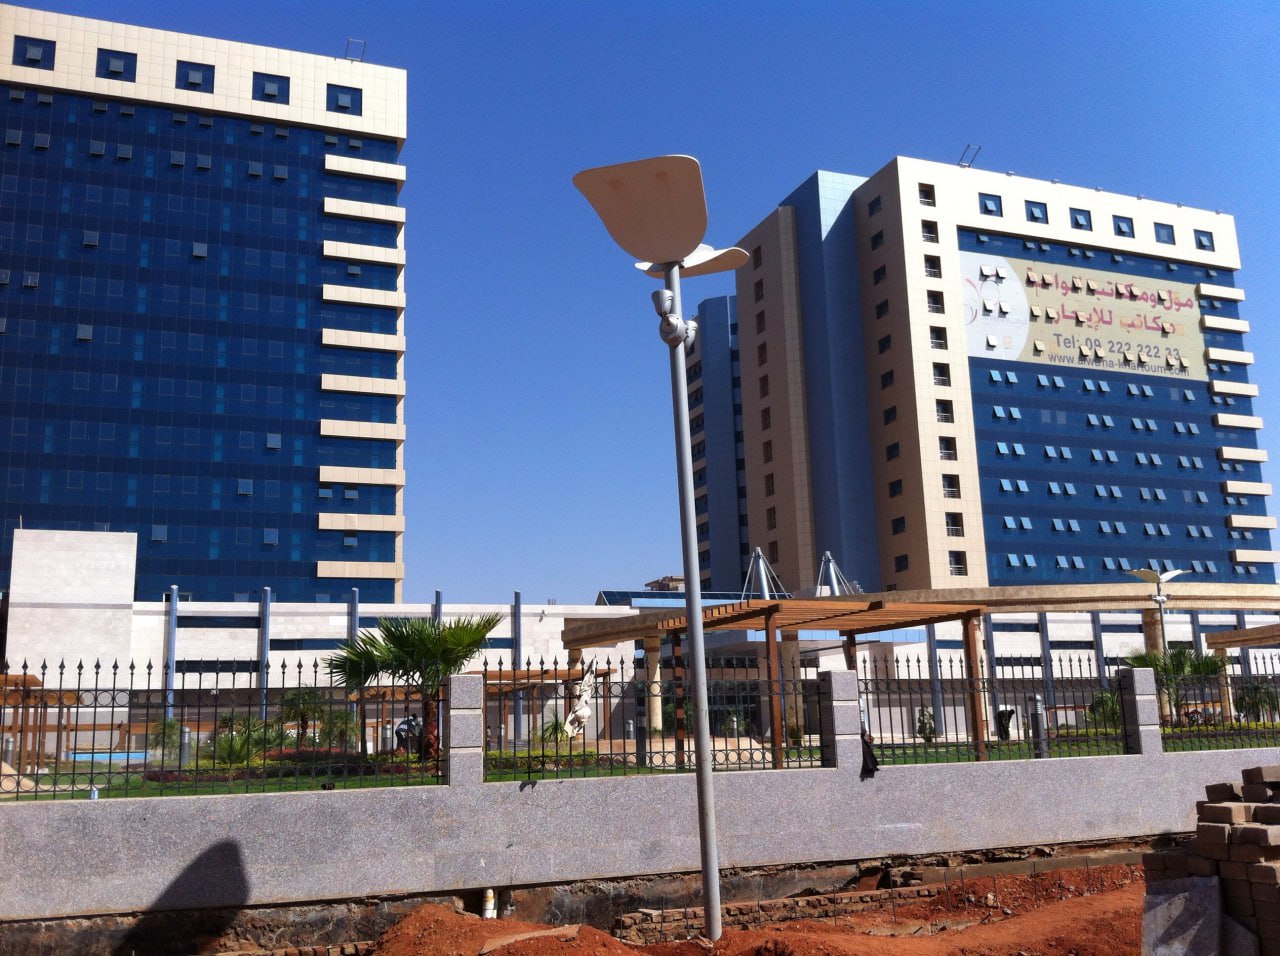
الوصف بالفصحى: مبنى مركز الواحة التجاري للتسوق، ومسور بسياج مصنوع من الطوب
الوصف بالعامية السودانية: مبنى مول الواحة مسورنو بسياج معمول من الطوب
التصنيف: Public Spaces & Infrastructure